Hydrogel

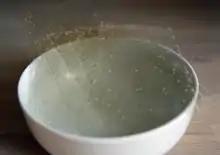
Gelatin, here in sheets for cooking, is a hydrogel.

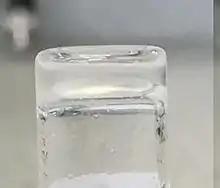
Peptide hydrogel formation shown by the inverted vial method.

A hydrogel is a biphasic material, a mixture of porous and permeable solids and at least 10% of water or other interstitial fluid. The solid phase is a water insoluble three dimensional network of polymers, having absorbed a large amount of water or biological fluids. Hydrogels have several applications, especially in the biomedical area, such as in hydrogel dressing. Many hydrogels are synthetic, but some are derived from natural materials. The term "hydrogel" was coined in 1894.